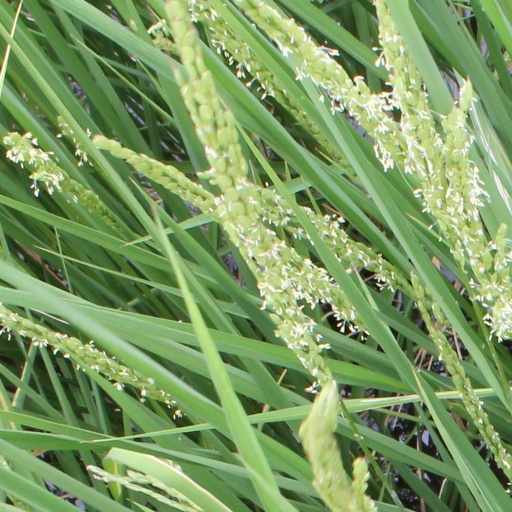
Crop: rice